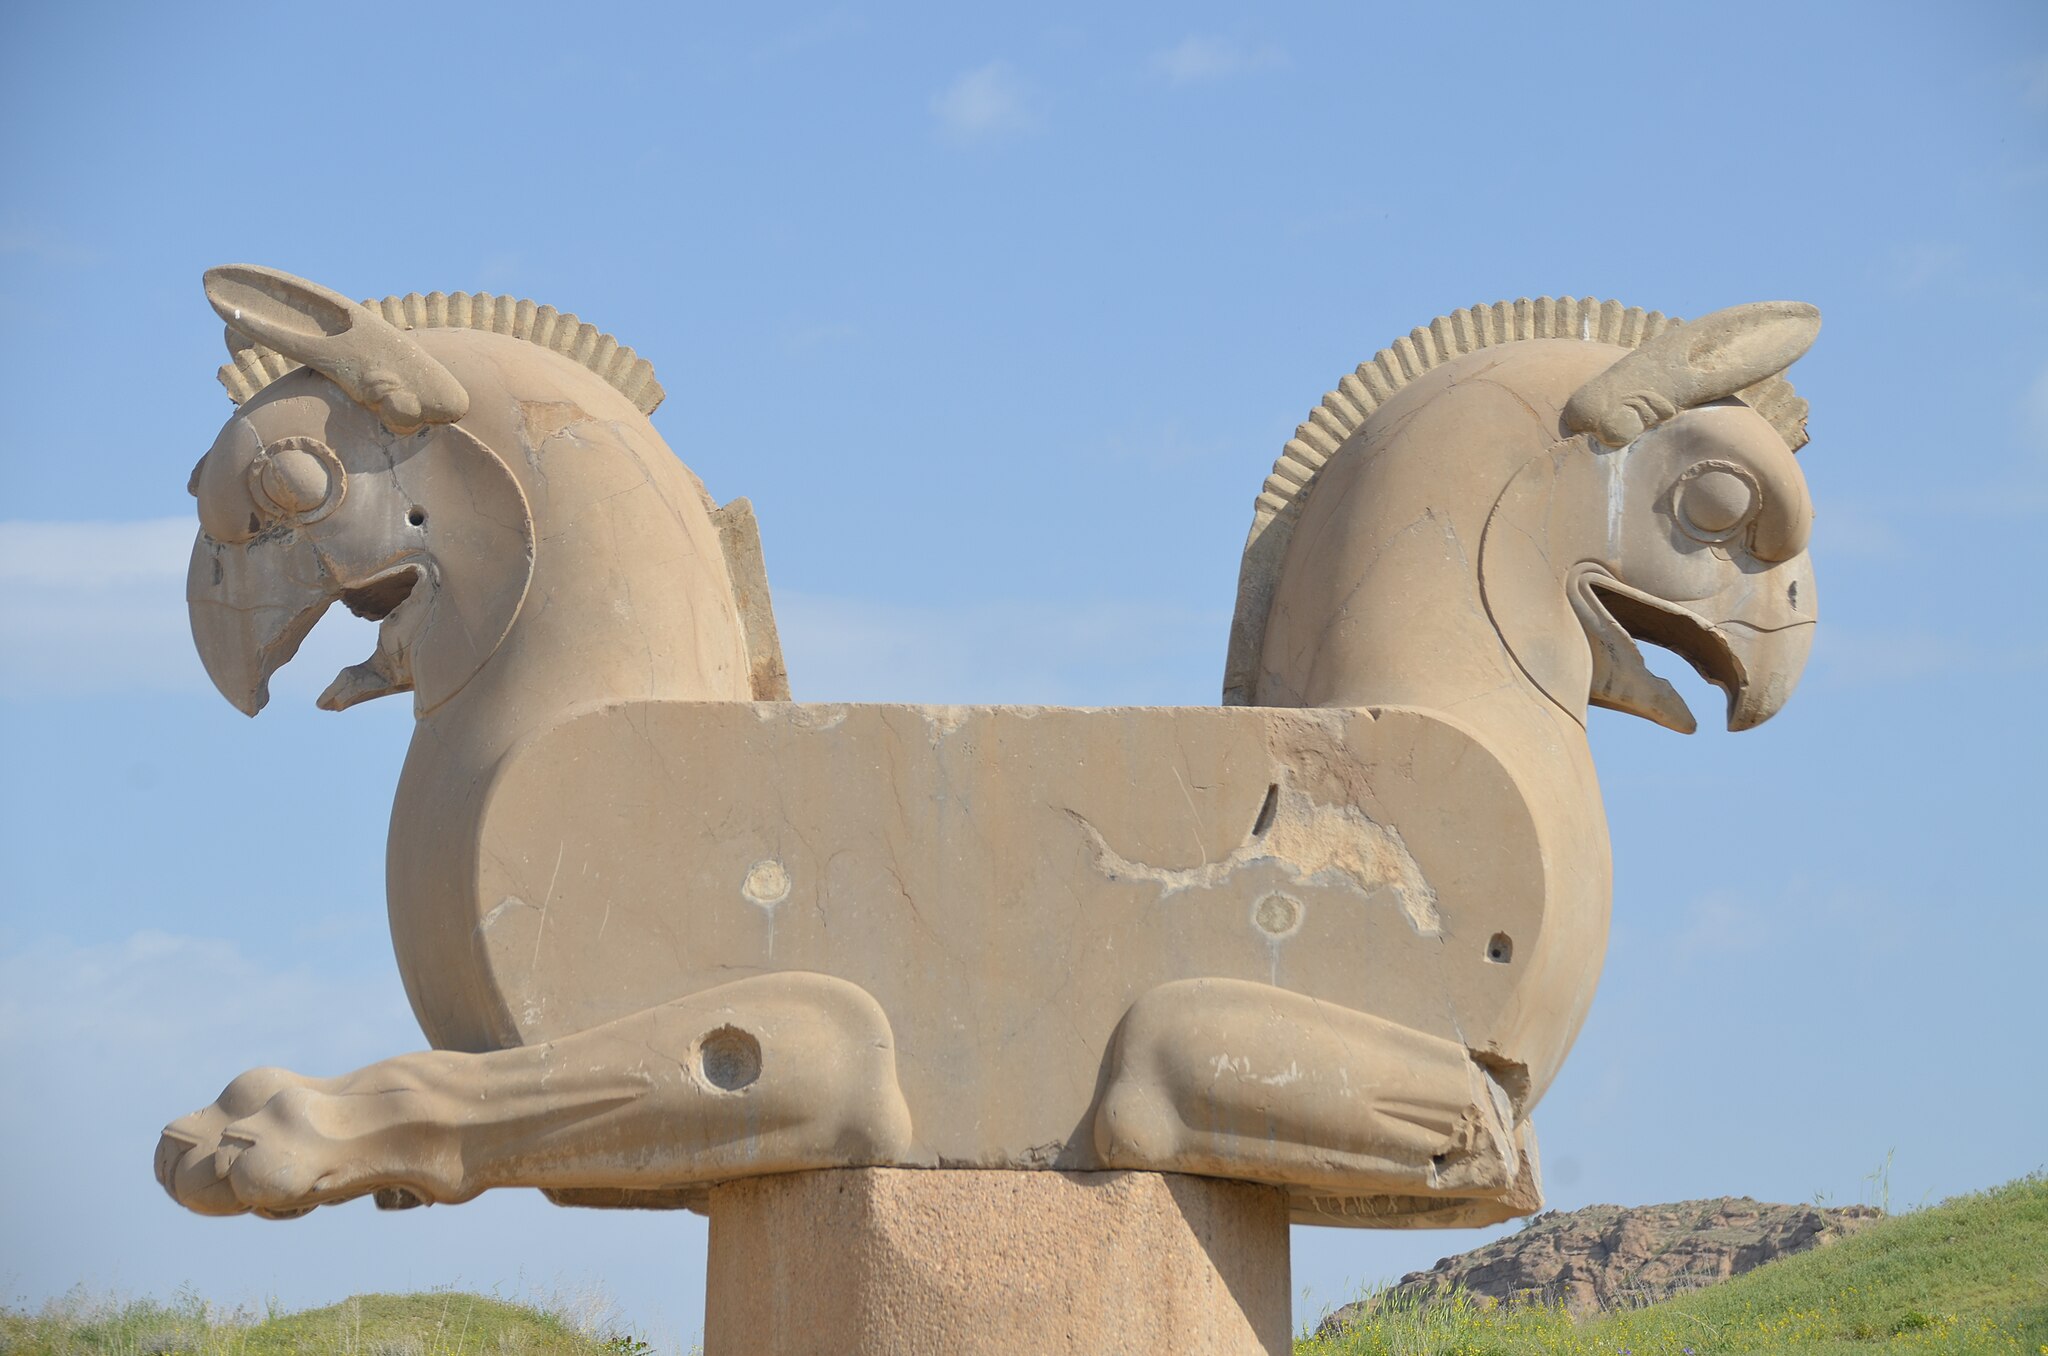
Title: Persepolis griffin capitals
Description: Homa/Huma (griffin) capitals in Persepolis, Persia (Persis/Fars), southwestern Iran
Date: 22 April 2019, 07:33:23 (according to Exif data)
Categories: Flickr images missing SDC creator, Flickr images missing SDC source of file, Griffin capitals in Persepolis, Photographs by Carole Raddato, Flickr images reviewed by FlickreviewR 2, Iran photographs taken on 2019-04-22